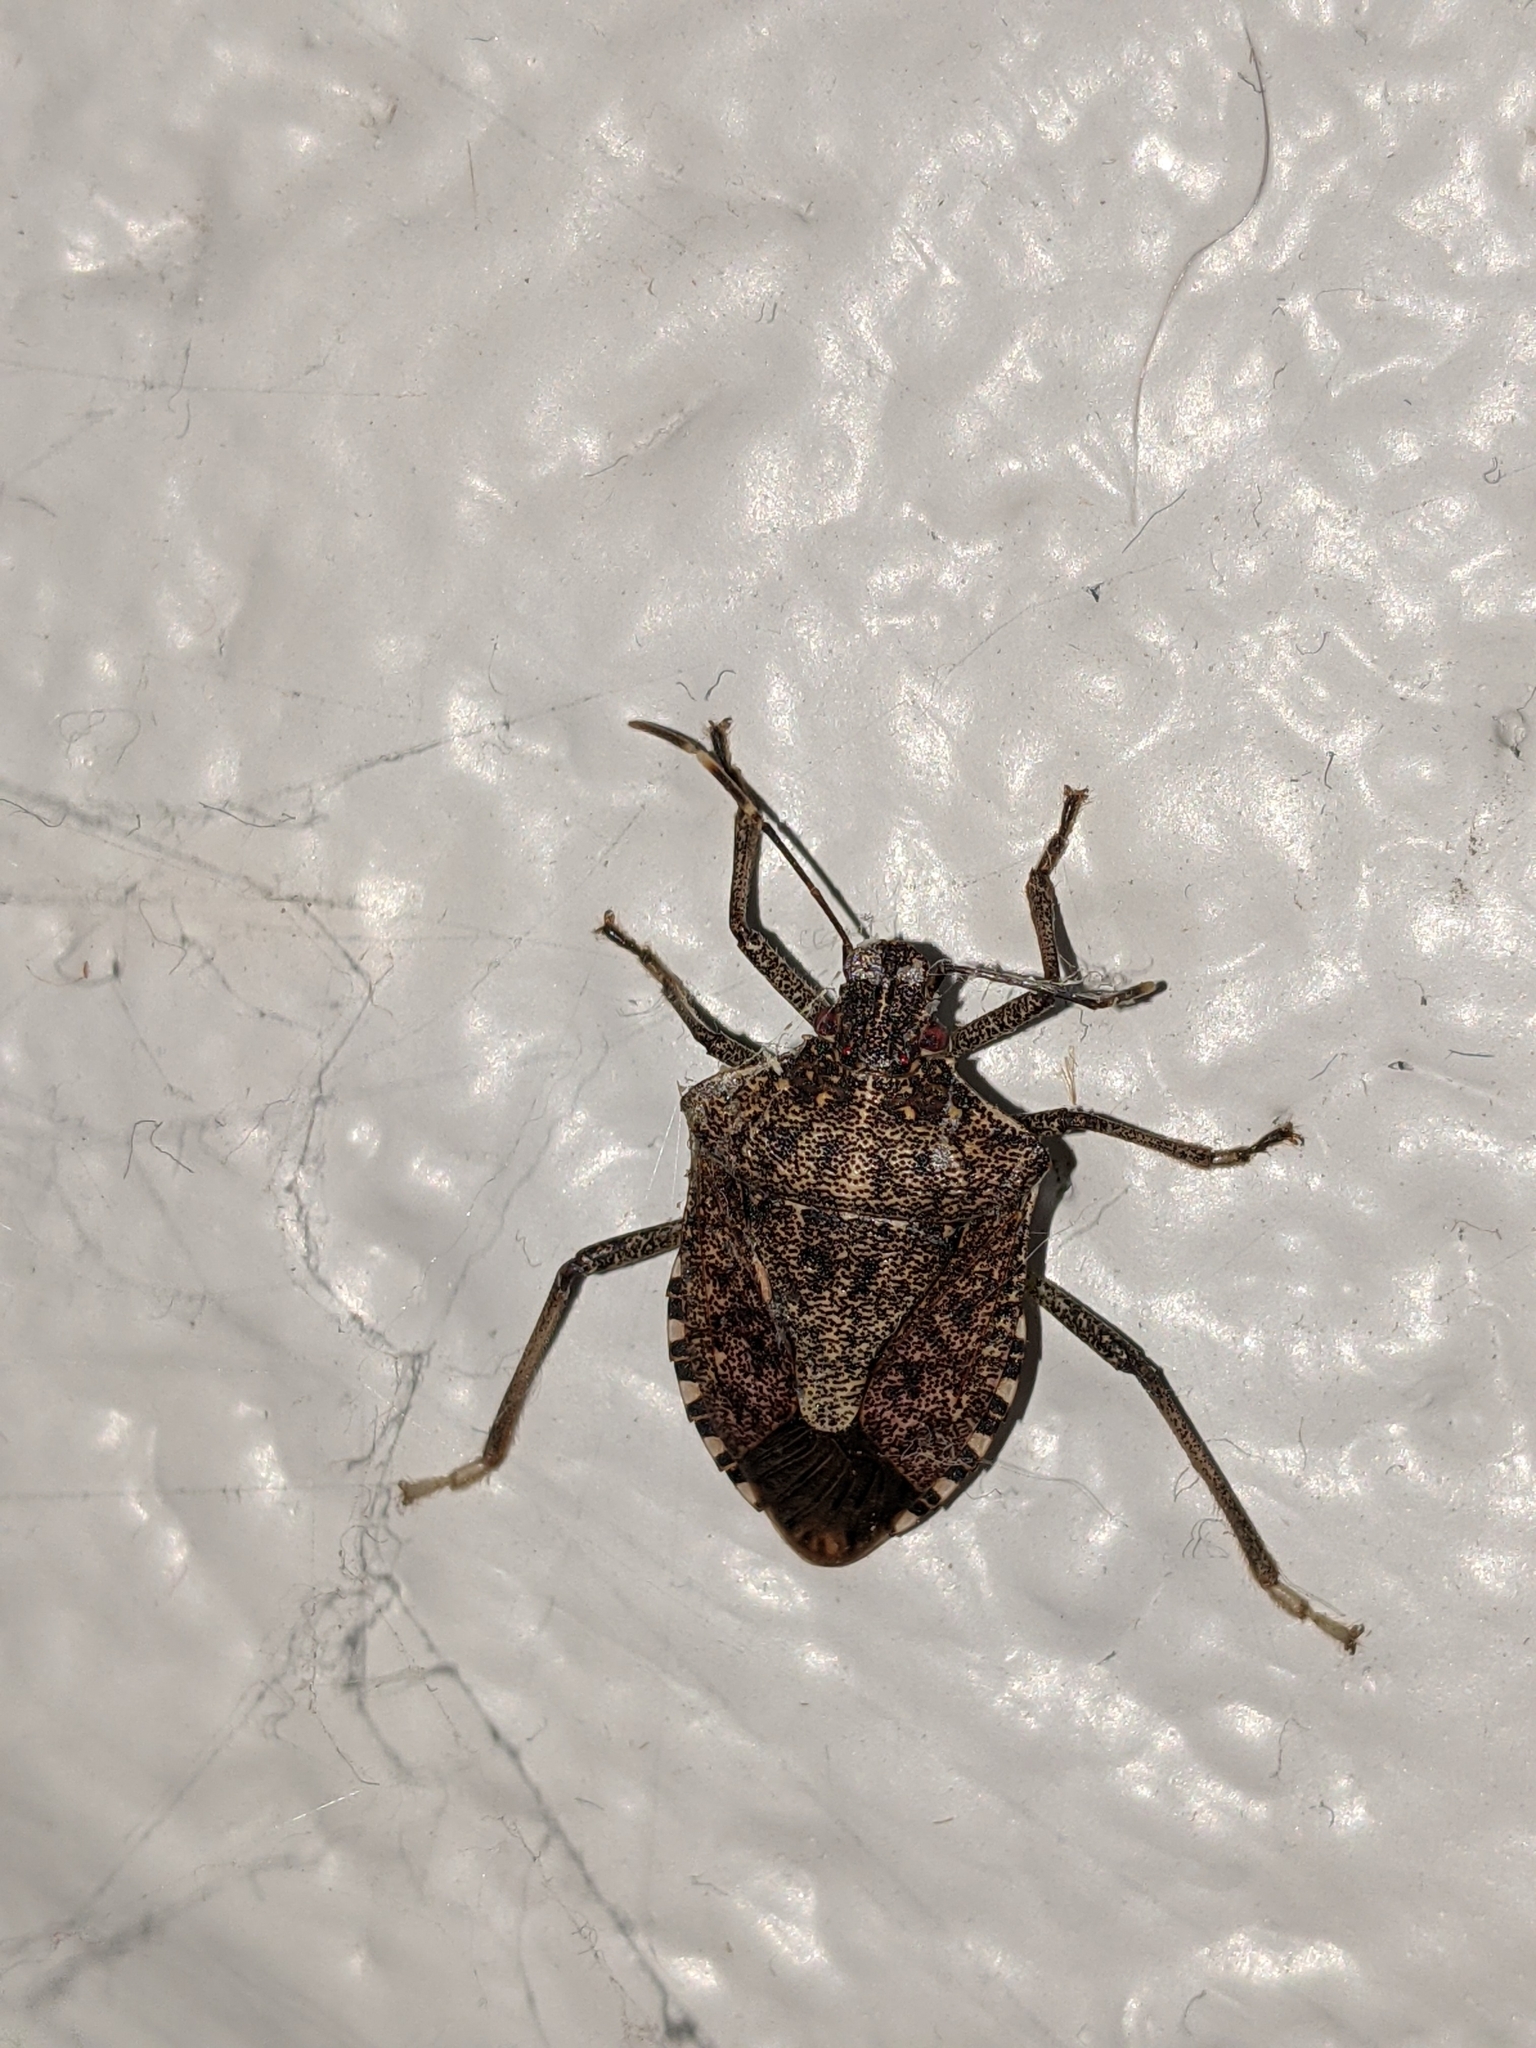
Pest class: stink_bug